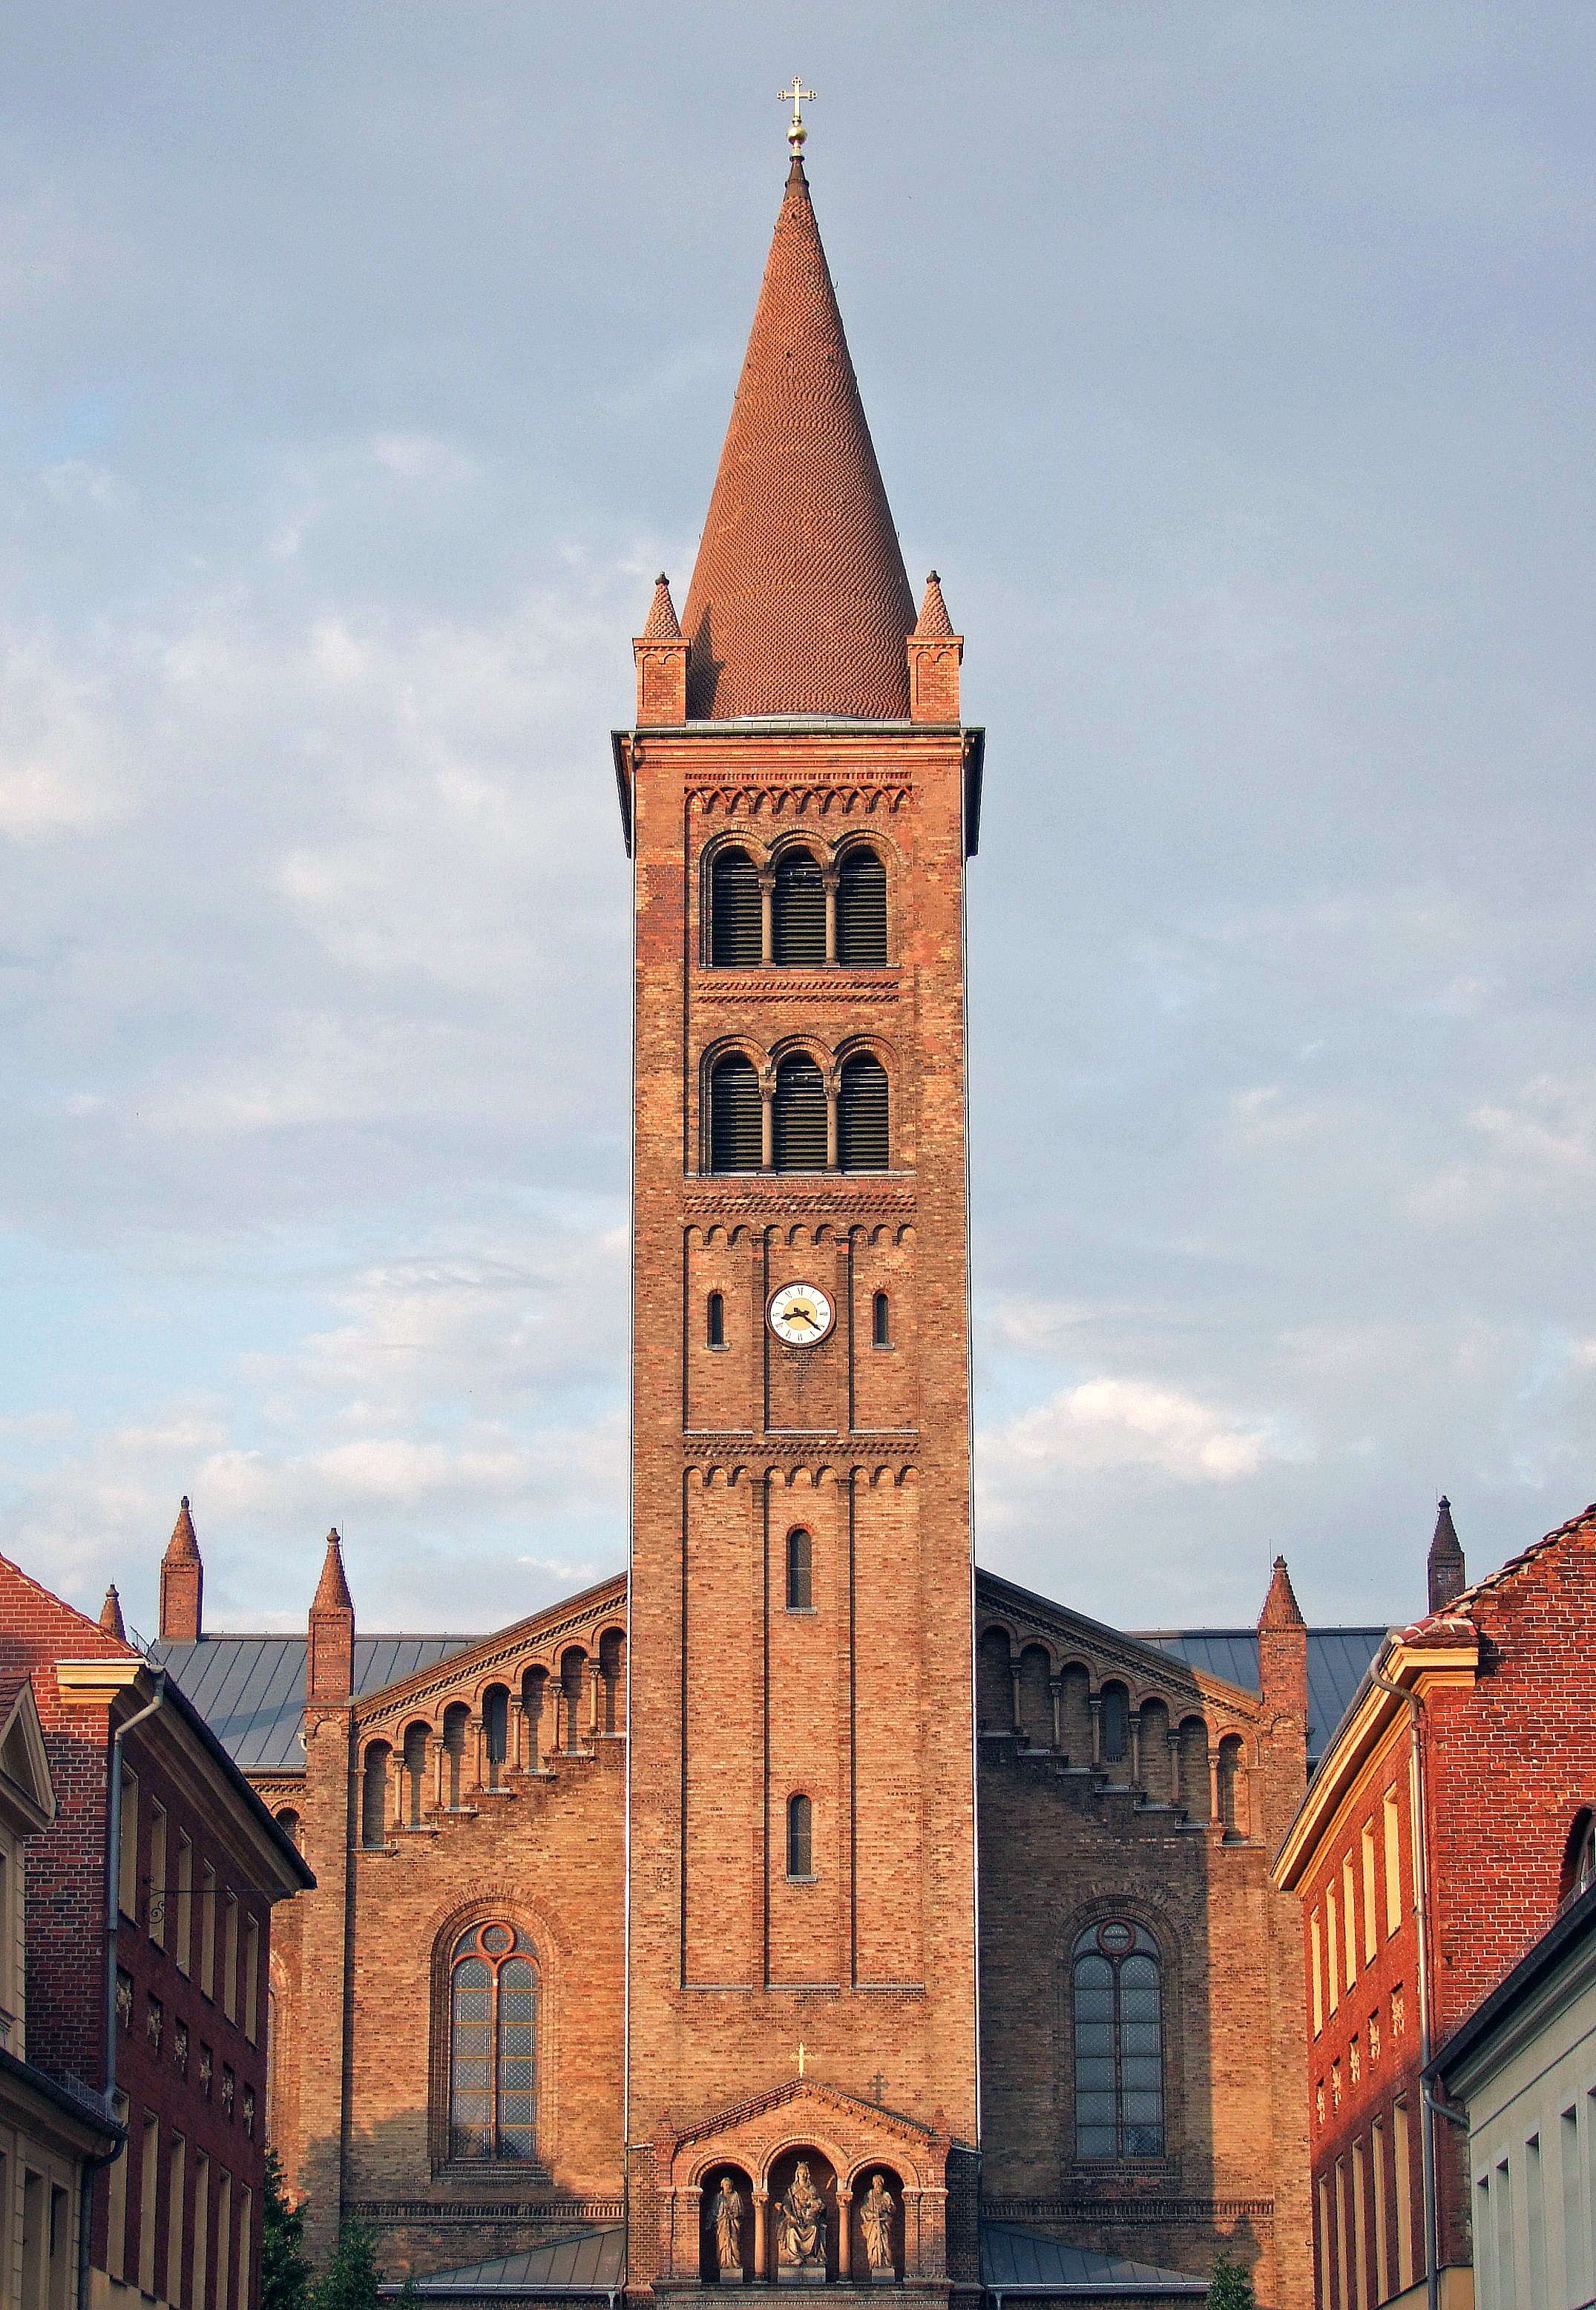
architecture, sky, window, town, roof, building, chateau, city, tower, religion, landmark, facade, church, brick, clock tower, bell tower, medieval architecture, spire, steeple, turret, potsdam, historic site, listed building, seat of local government, peter and paul church